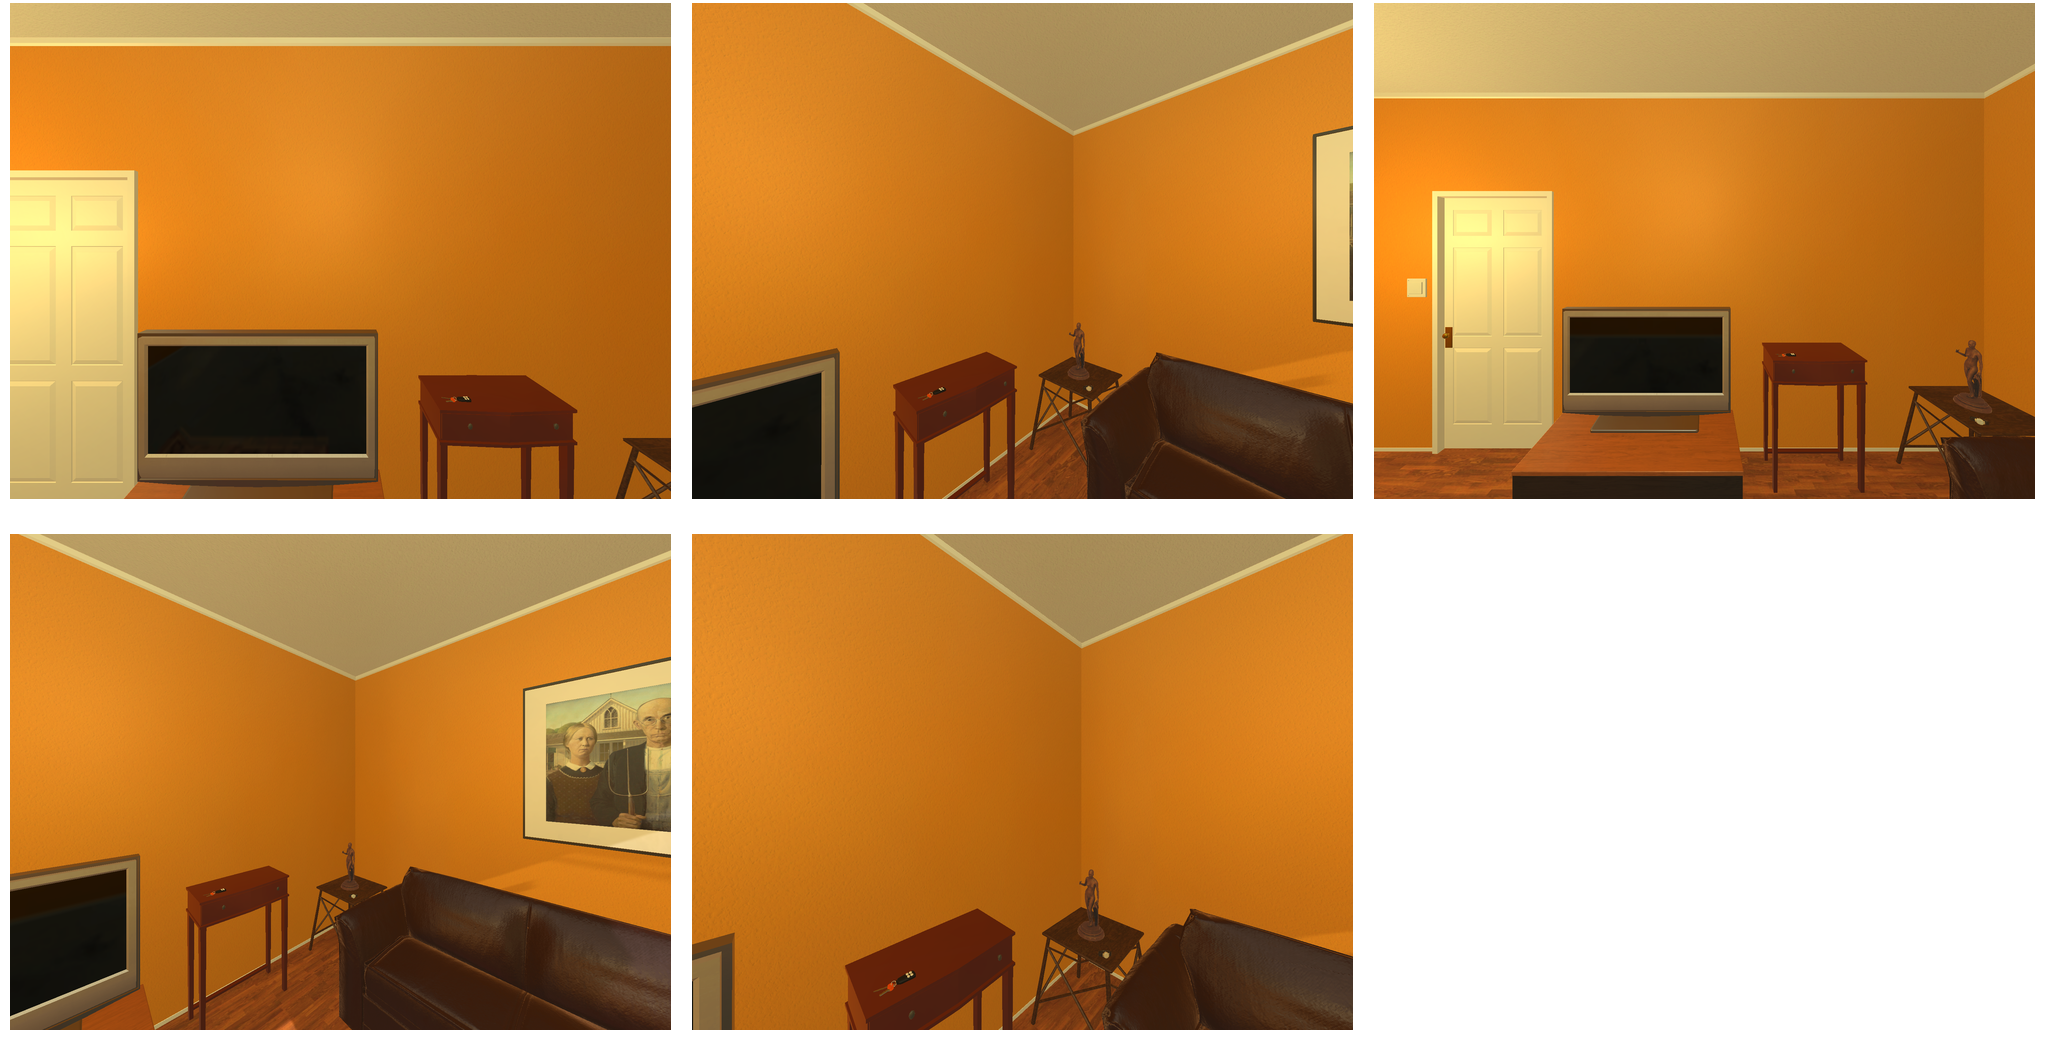Task instruction: Open the table's drawer.
Answer: {"task_instruction": "Open the table's drawer.", "nodes": ["table", "handle1", "handle2"], "edges": [{"functional_relationship": "openorclose", "object1": "handle1", "object2": "table", "spatial_relations": ["close", "in_front_of"], "is_touching": true}, {"functional_relationship": "openorclose", "object1": "handle2", "object2": "table", "spatial_relations": ["close", "in_front_of"], "is_touching": true}], "action_type": "pull", "function_type": "open_close_control"}